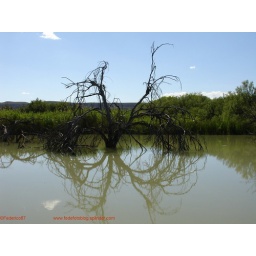
A dead tree in the water at Big Bend National Park, Texas